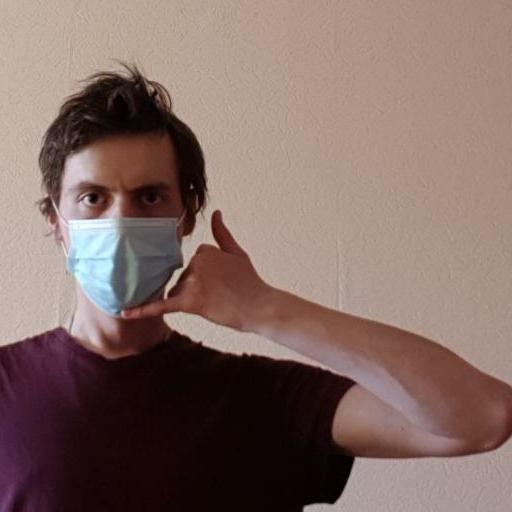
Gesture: call